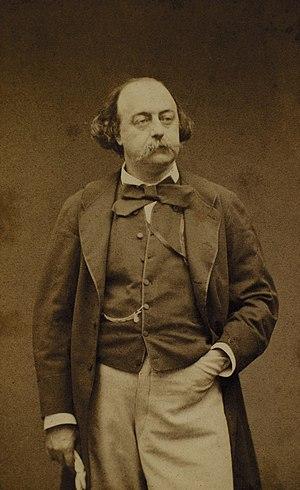
Bouvard et Pécuchet est un roman inachevé de Gustave Flaubert publié en 1881 à titre posthume.
Dans l'usage habituel, l'ennui se présente sous la forme d'un état émotionnel ou psychologique vécu par une personne dont l'occupation quotidienne est dépourvue d’intérêt, voire monotone.
Gustave Flaubert est un écrivain français né à Rouen le 12 décembre 1821 et mort à Croisset, lieu-dit de la commune de Canteleu, le 8 mai 1880.